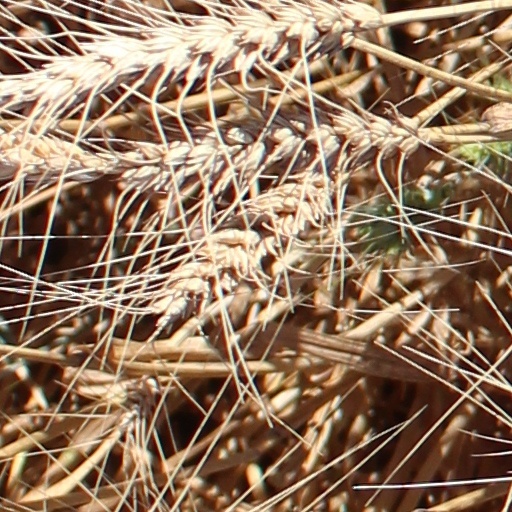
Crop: wheat